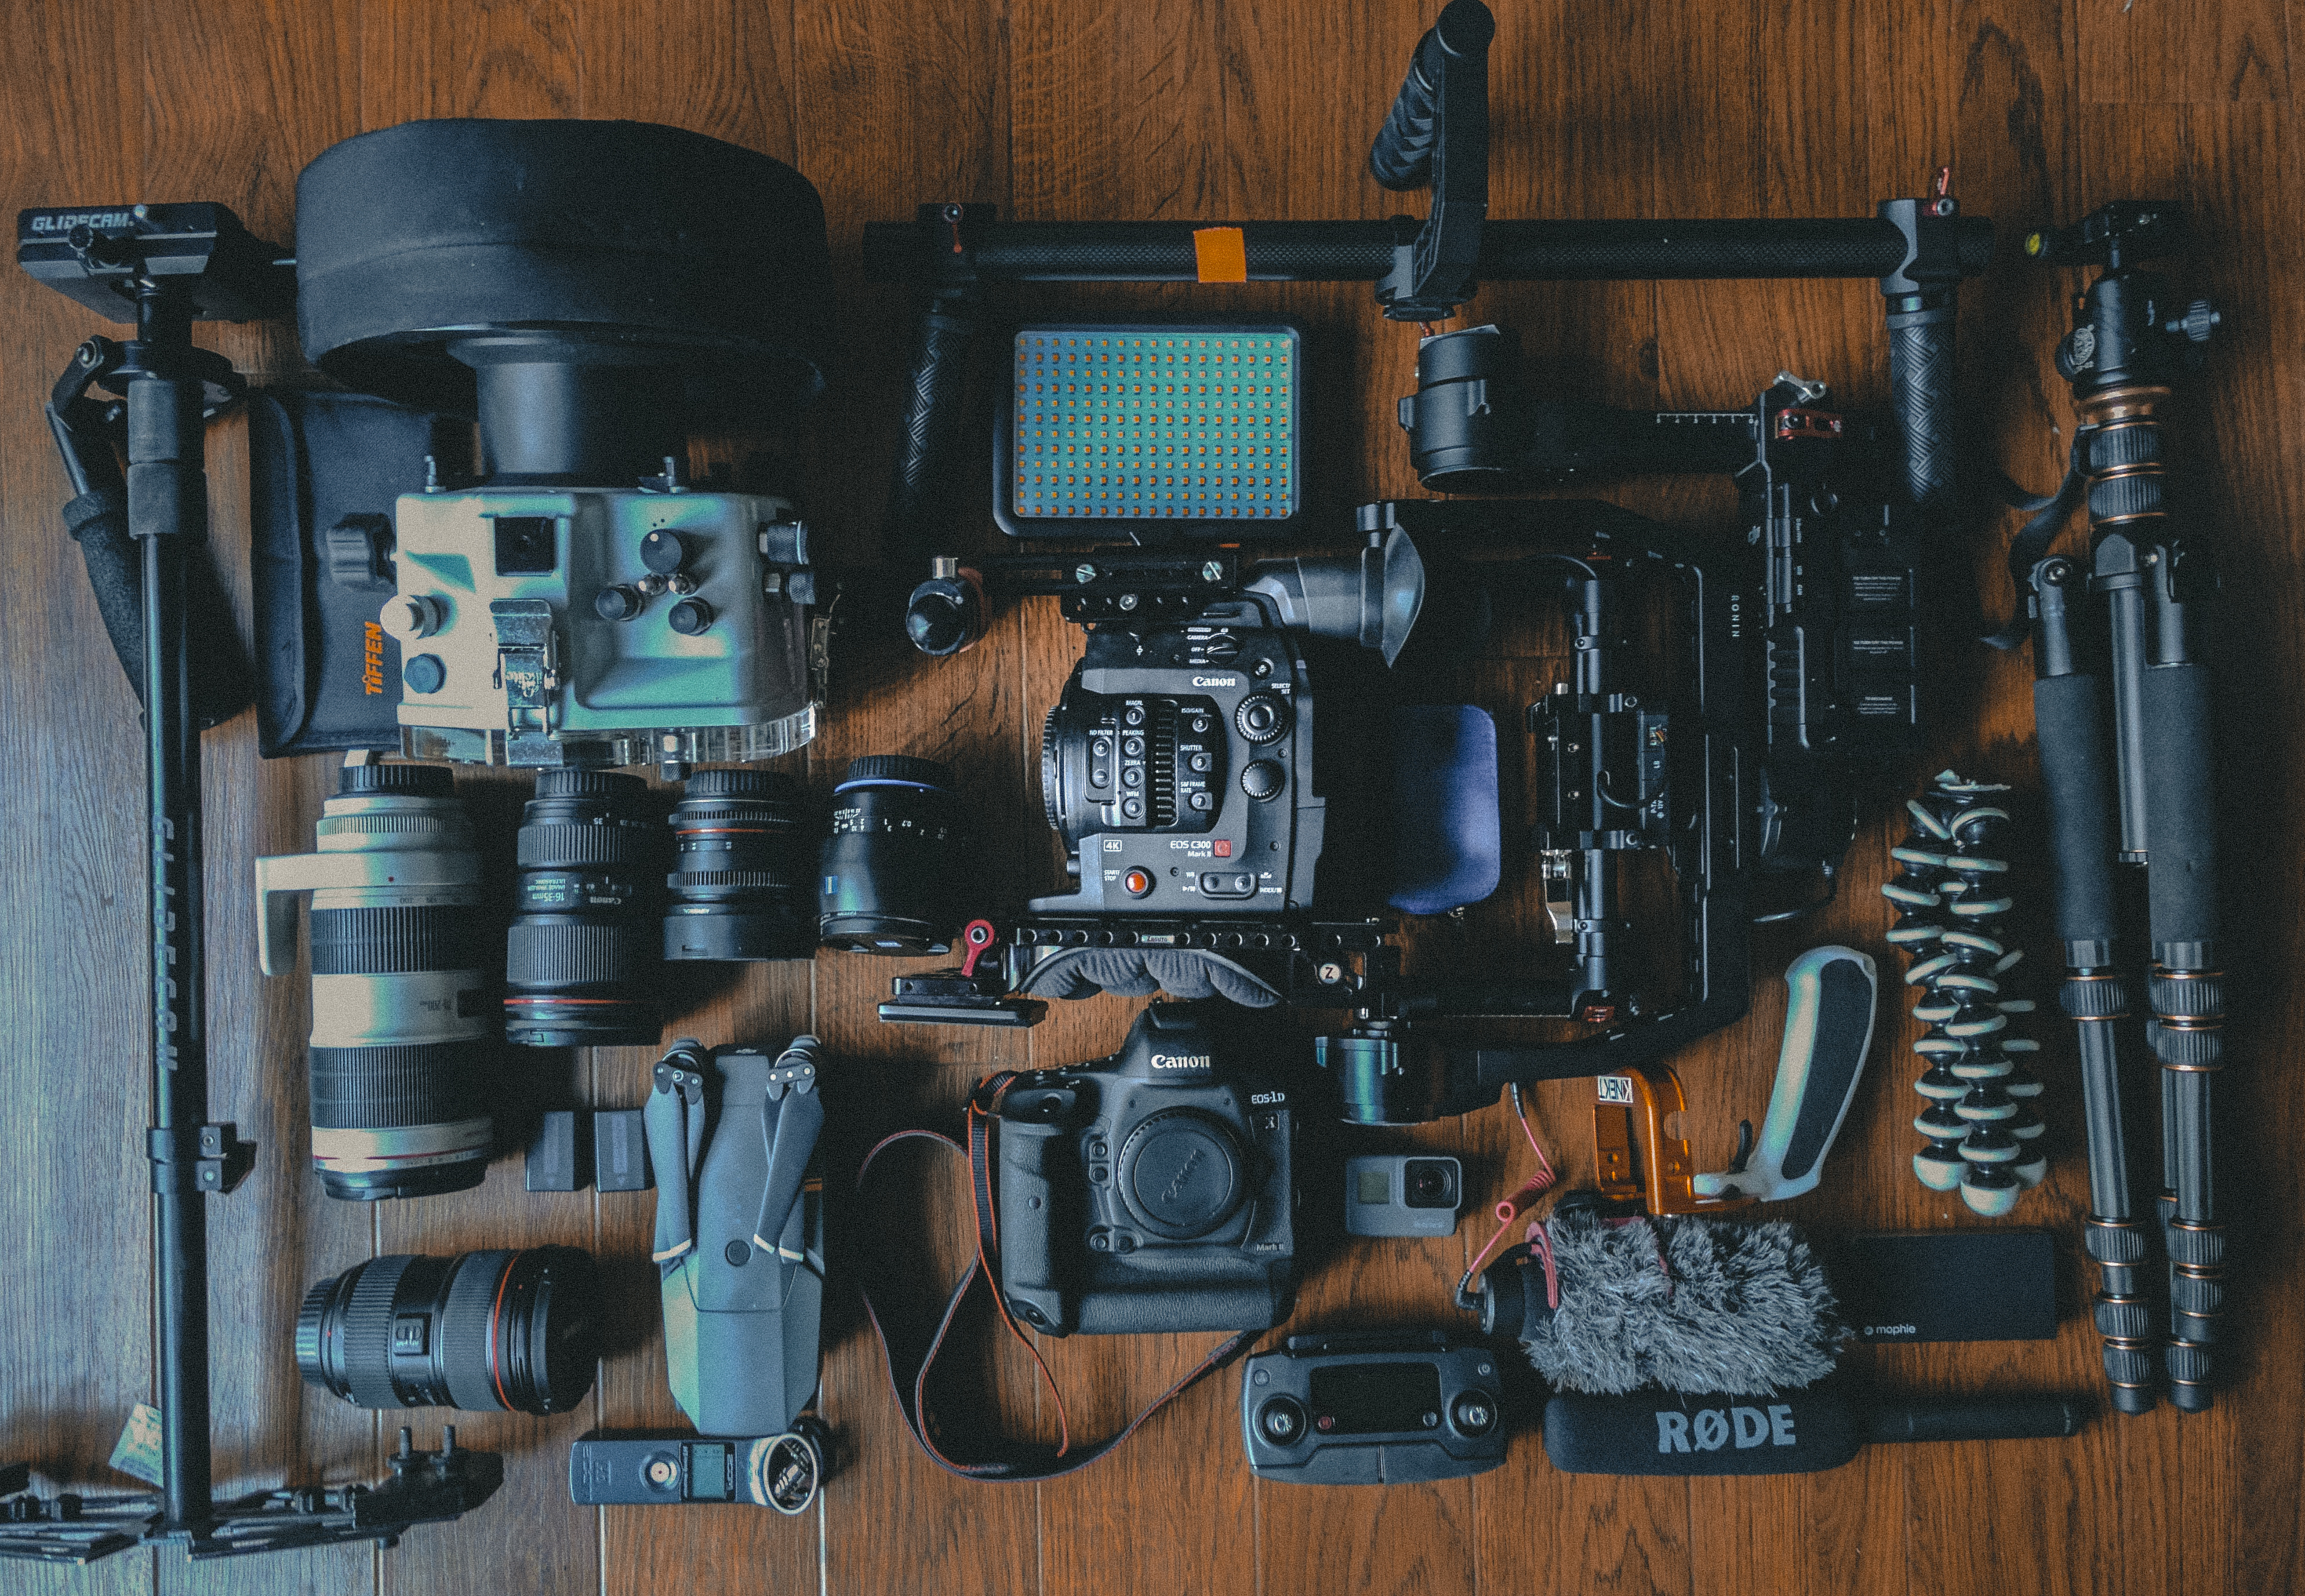
technology, photography, machine, room, radio, tripod, digital, len, firearm